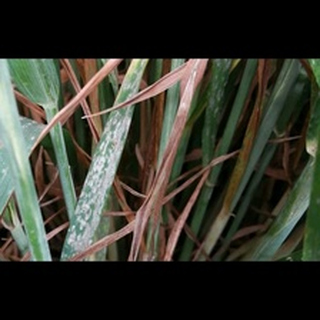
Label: wheat_mildew